Gedela Srinubabu

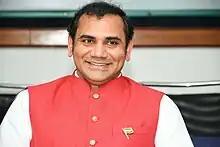
Gedela Srinubabu in 2019, Indian Delegation to Europe

Gedela Srinubabu is an Indian businessman, scientist and politician. He is the chief executive officer of Pulsus Group and founder of its parent company the OMICS Publishing Group, a scientific journal publishing company that publishes science findings online for free for readers.